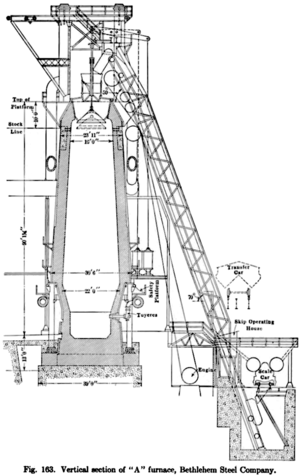
Vue en élévation du haut fourneau A de la Bethlehem Steel, Etats-Unis, au début du 20ème siècle.
Arthur Glenn McKee était un ingénieur, concepteur d'installations sidérurgiques. Il est surtout connu pour son mécanisme d'alimentation de haut fourneau, le « gueulard McKee » à double cloche, qui assure à la fois une étanchéité satisfaisante vis-à-vis du gaz de haut fourneau et une alimentation homogène en matières.